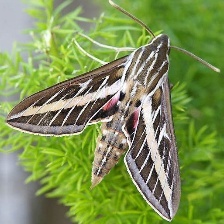
Species: WHITE LINED SPHINX MOTH